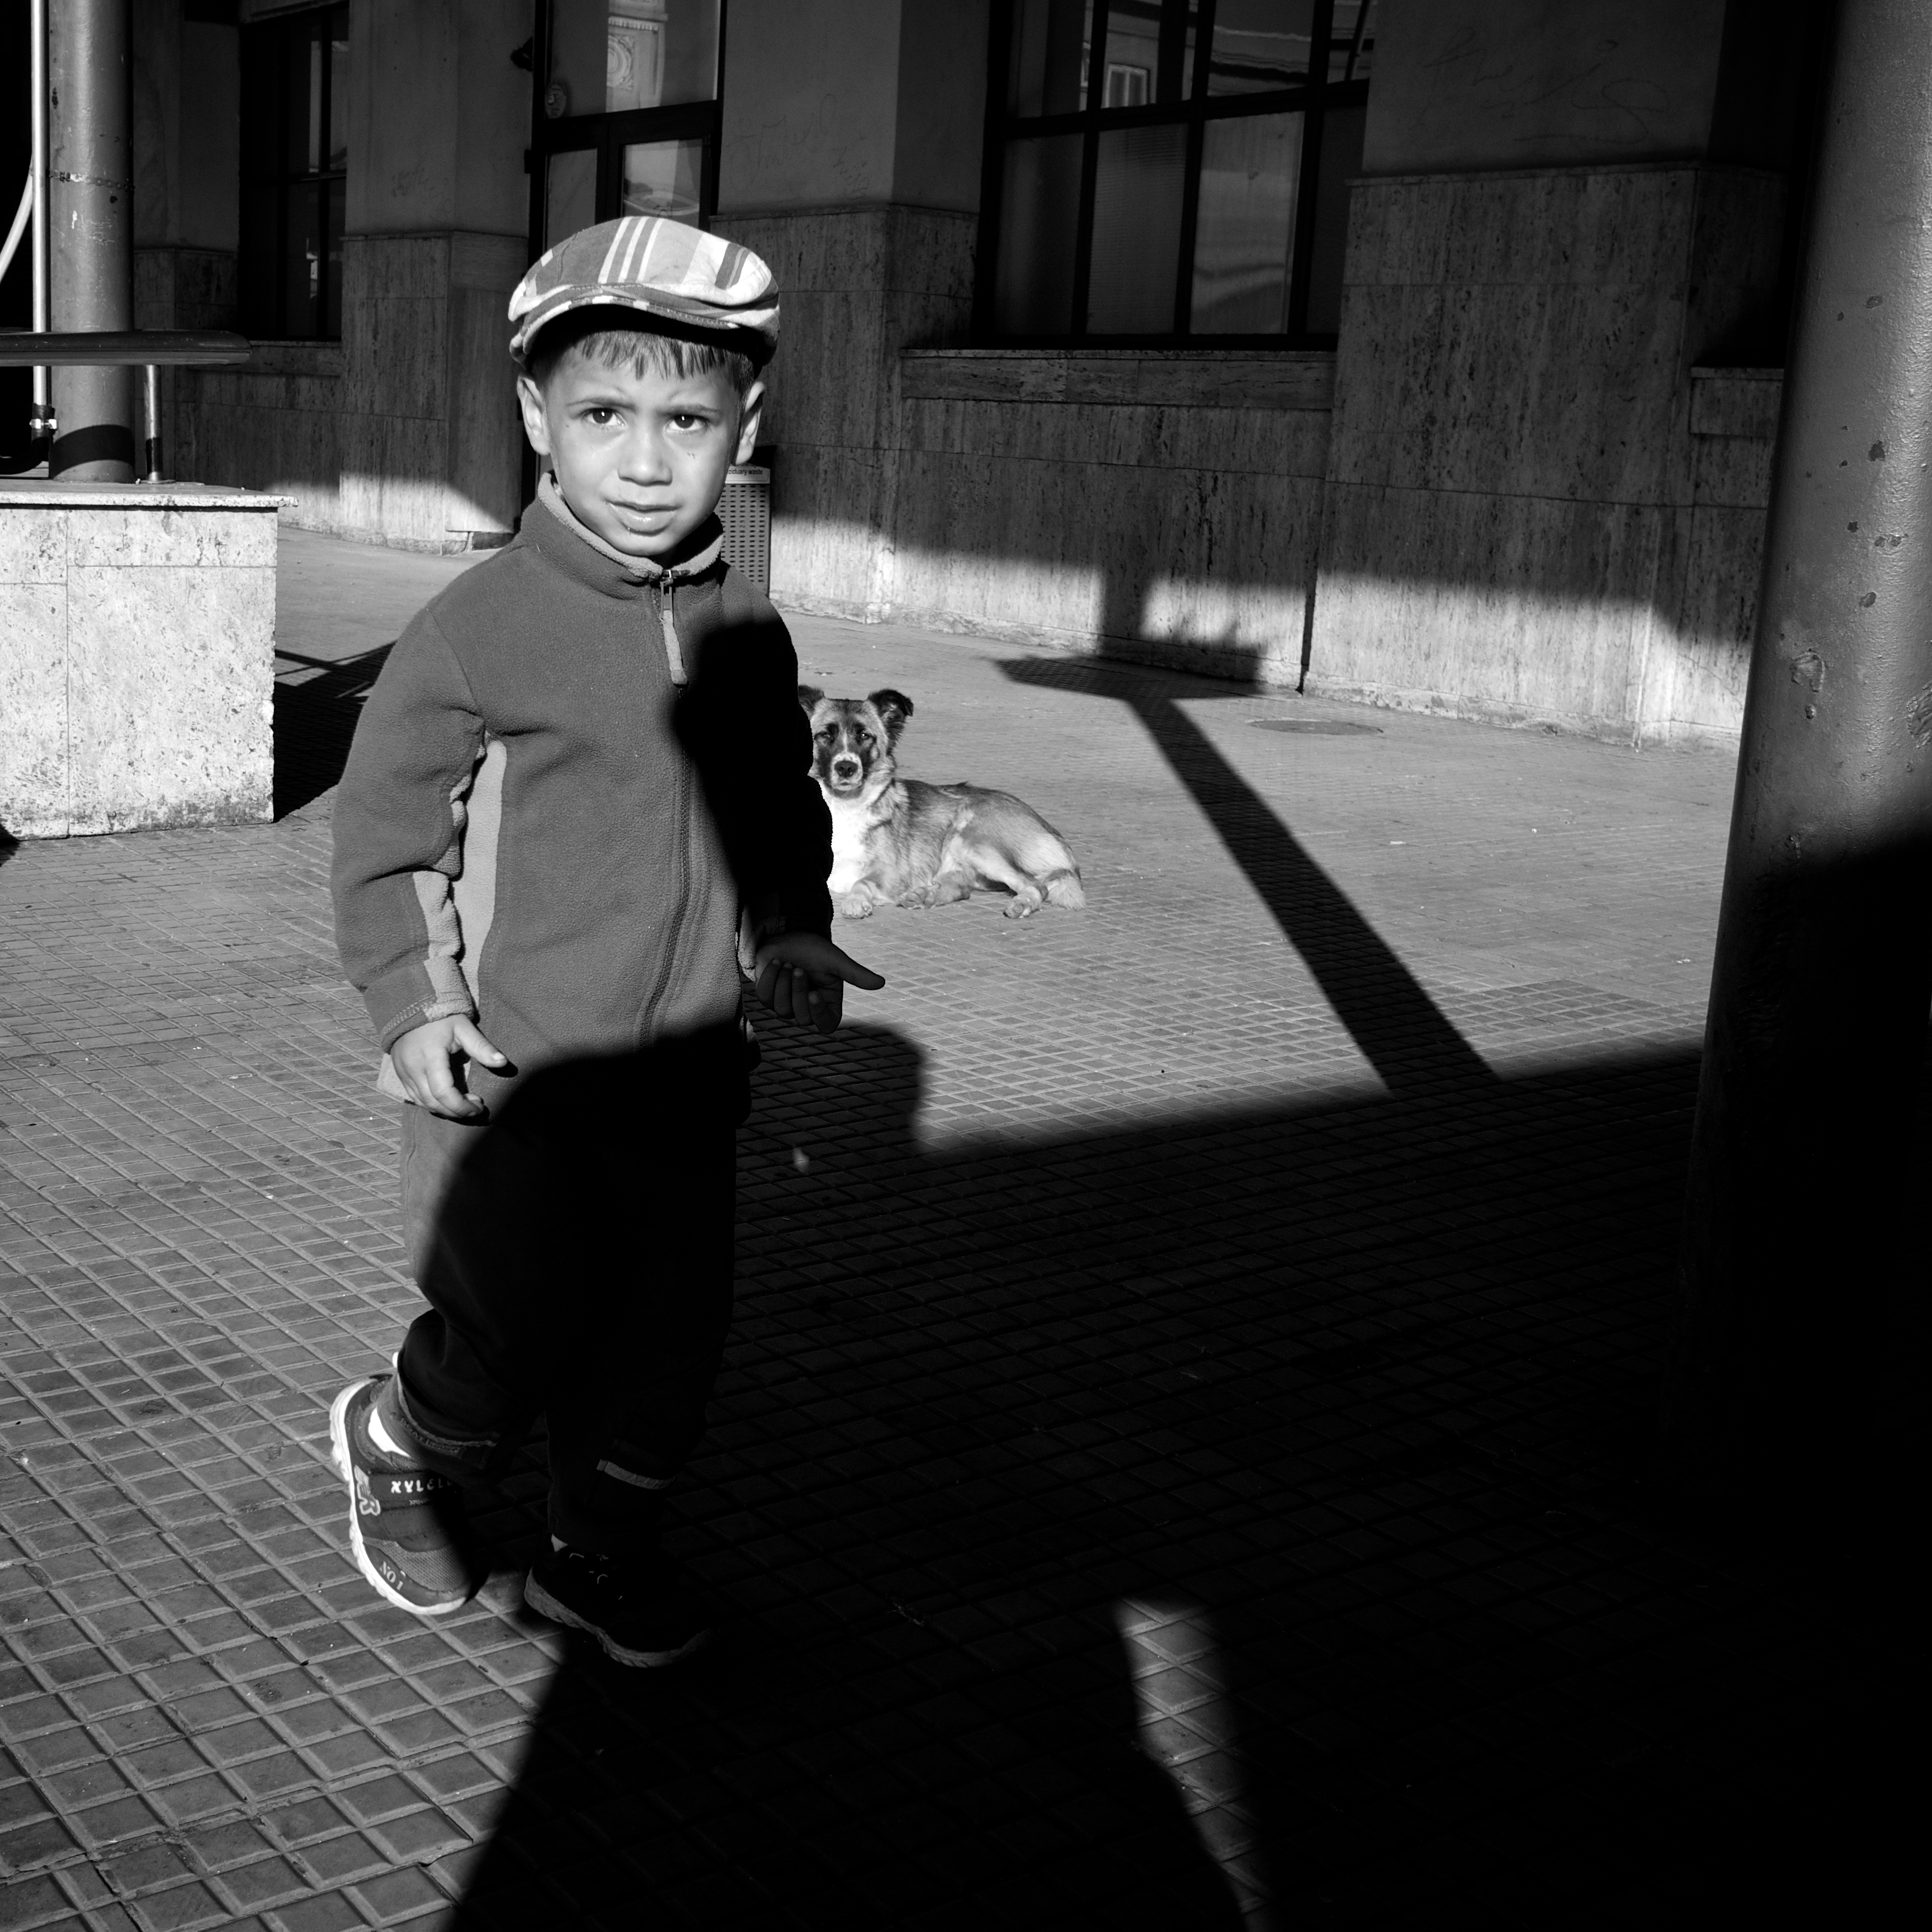
black and white, white, street, photography, ebook, portrait, training, darkness, black, monochrome, streetphotography, flickr, thomas, video, infrastructure, glasses, olympus, photograph, snapshot, omd, fuji, leica, monochrom, leuthard, hcb, thomasleuthard, monochrome photography, film noir, human positions